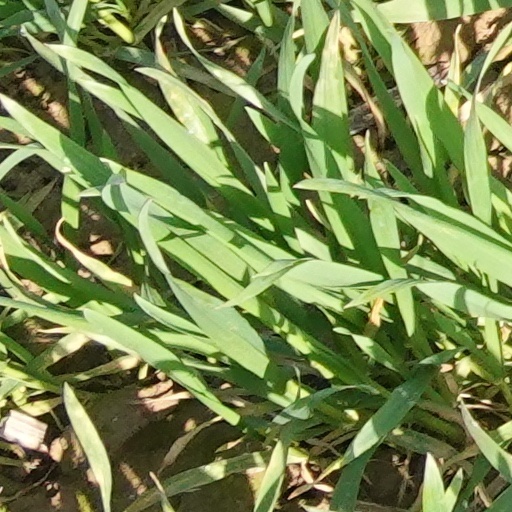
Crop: wheat